Havana Elsa

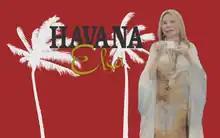

Havana Elsa is an American reality television web series that was released on September 17, 2012, on Bravotv.com, the official website for Bravo. A spin-off to "The Real Housewives of Miami", the series featured Elsa Patton, also known as Mama Elsa, the mother of then full-time cast member of "The Real Housewives of Miami" Marysol Patton, embarking on launching her own coffee line, also titled "Havana Elsa".